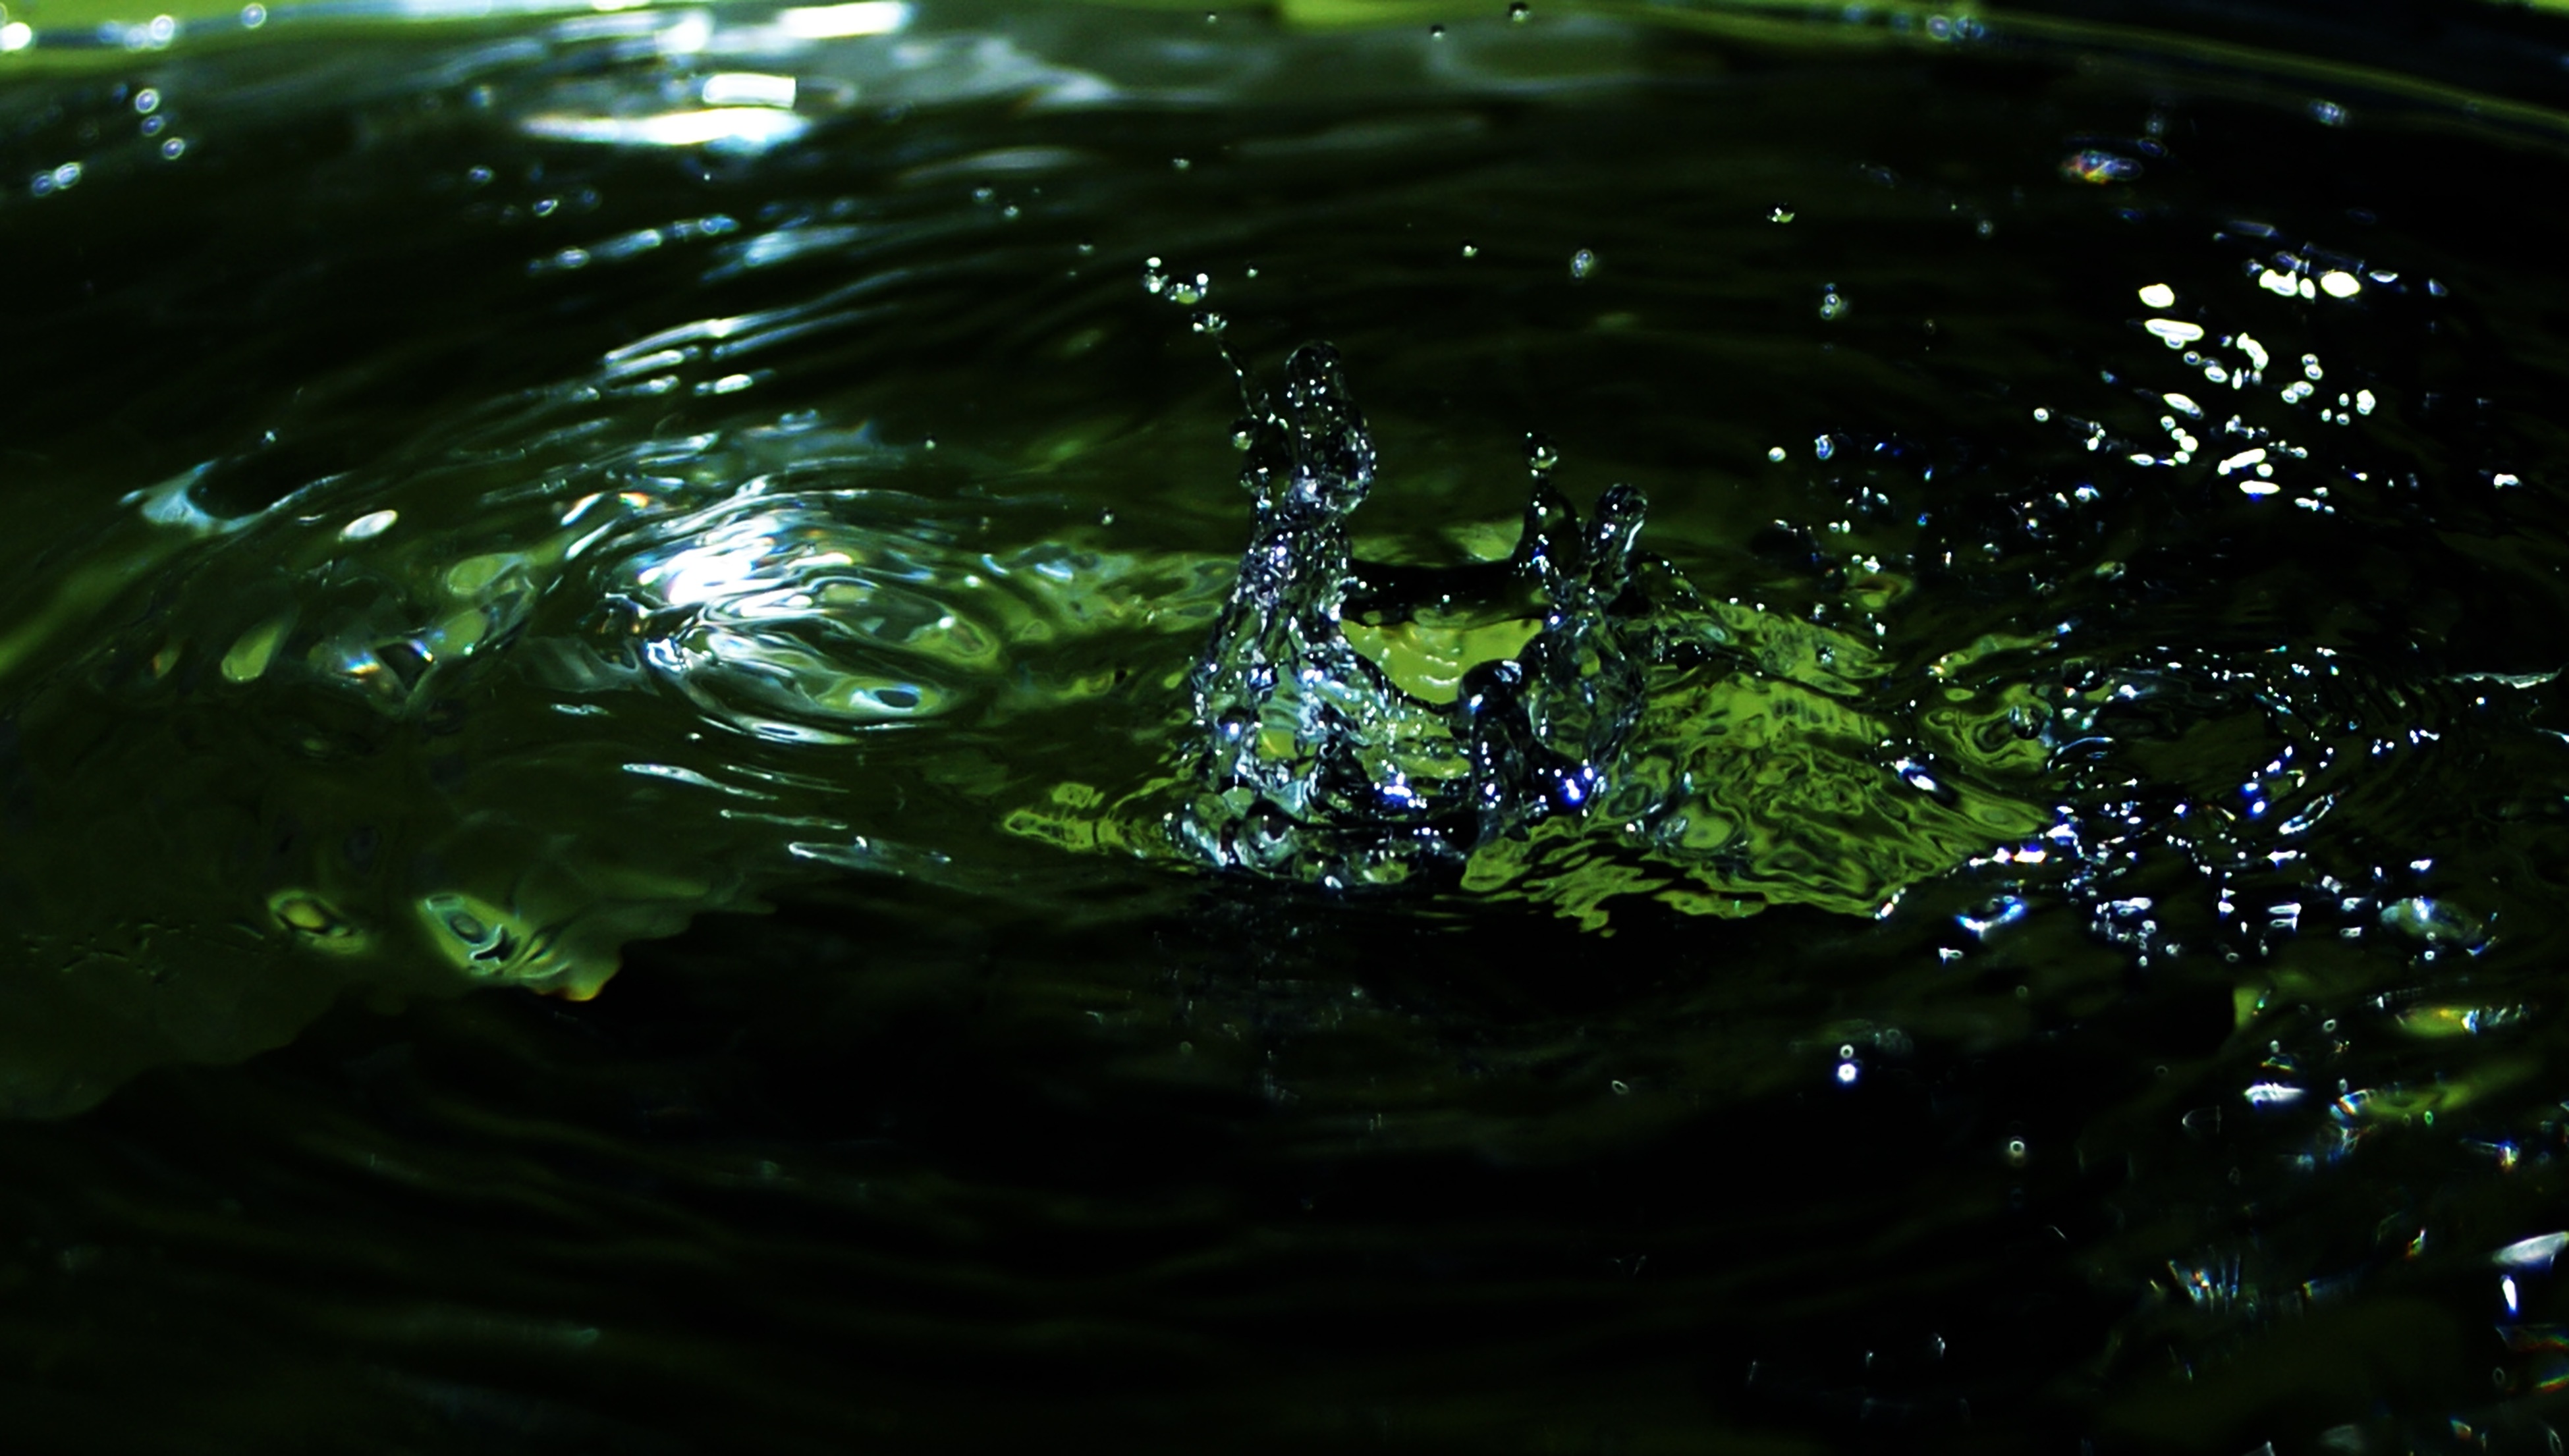
water, nature, drop, light, sunlight, leaf, flower, green, reflection, splash, shine, puddle, darkness, drops, macro photography